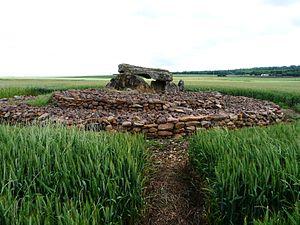
Dolmen E145
Plaine-et-Vallées est une commune nouvelle française résultant de la fusion — au 1ᵉʳ janvier 2019 — des communes de Brie, Oiron, Saint-Jouin-de-Marnes et Taizé-Maulais située dans le département des Deux-Sèvres, en région Nouvelle-Aquitaine.
La nécropole de Montpalais est un site néolithique comprenant six dolmens et un tumulus situé sur la commune de Taizé-Maulais. C'est l'un des plus importants sites mégalithiques du département des Deux-Sèvres. L'architecture des édifices traduit des influences diverses. Le matériel archéologique découvert, parfois très abondant, correspond à plusieurs cultures néolithiques distinctes.
Taizé-Maulais est une ancienne commune du Centre-Ouest de la France située dans le département des Deux-Sèvres en région Nouvelle-Aquitaine.